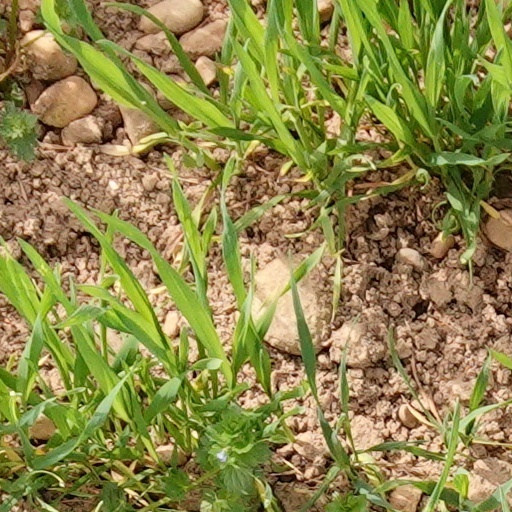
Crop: wheat